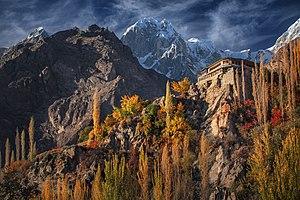
La vallée de la Hunza est une vallée située dans la région autonome du Gilgit-Baltistan, au Pakistan. La vallée de la Hunza se trouve au nord-ouest de la rivière Hunza, à une altitude d'environ 2 500 m. Elle couvre une superficie de 7 900 km².